St. Paul's Matriculation Higher Secondary School

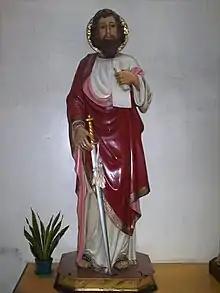
A statue of Paul holding a scroll (symbolising the Scriptures) and the sword (symbolising his martyrdom).

The school is located in Block-4 in Neyveli, 2 km from the city's central bus stand. It is connected by the city's bus services and the school's own buses. Students at this school come from Vadalur, Kurinjipadi, Vriddhachalam, Mandharakuppam, Panruti and surrounding areas.